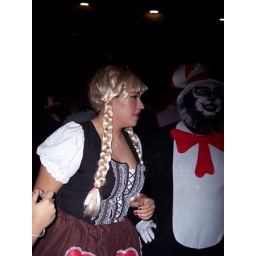
heidi & cat in the hat